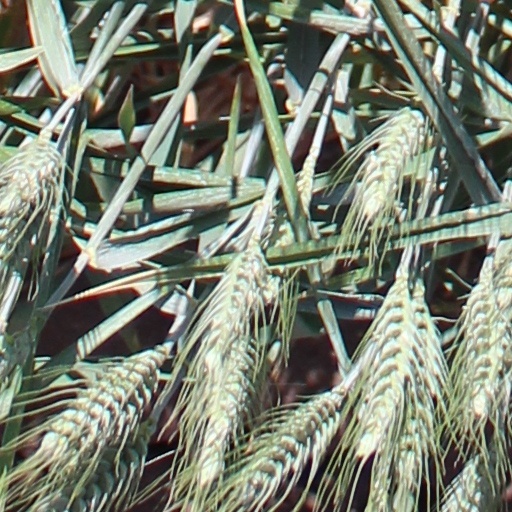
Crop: wheat